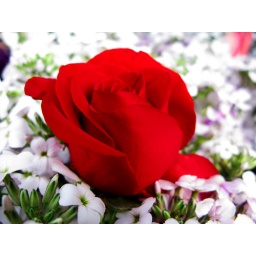
One red rose in this blanket of white blossoms.Taken May 23, 2009 at the Downtown Des Moines Farmers Market.